Troy Sachs

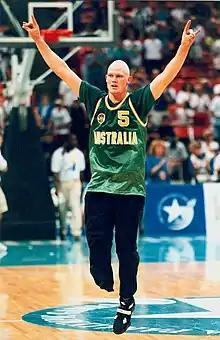

In 1998, Sachs competed for the West Sydney Slicks, where he helped guide the team to a league championship. From 1998 to 2001, he was the Australian National Wheelchair Basketball League's MVP, part of the All Star Five, and highest scorer. In 2001 he helped the West Sydney Razorbacks win the championship. In 2002, he was once again named to the NWBL All-Star Five. In 2008, Sachs played for the West Sydney Razorbacks.